Chase Briscoe

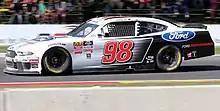
Briscoe's 2019 Xfinity car at Road America

Briscoe committed to a full-time Xfinity schedule in SHR's No. 98 in 2019. In July, Briscoe earned his second career Xfinity Series win at Iowa Speedway. He qualified for the 2019 NASCAR Xfinity Series Playoffs, on the back of posting 10 straight top-10 finishes. Briscoe finished the 2019 season fifth in points after finishing third at Homestead.